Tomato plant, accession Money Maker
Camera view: bottom (45 deg); turntable rotation: 150 degrees
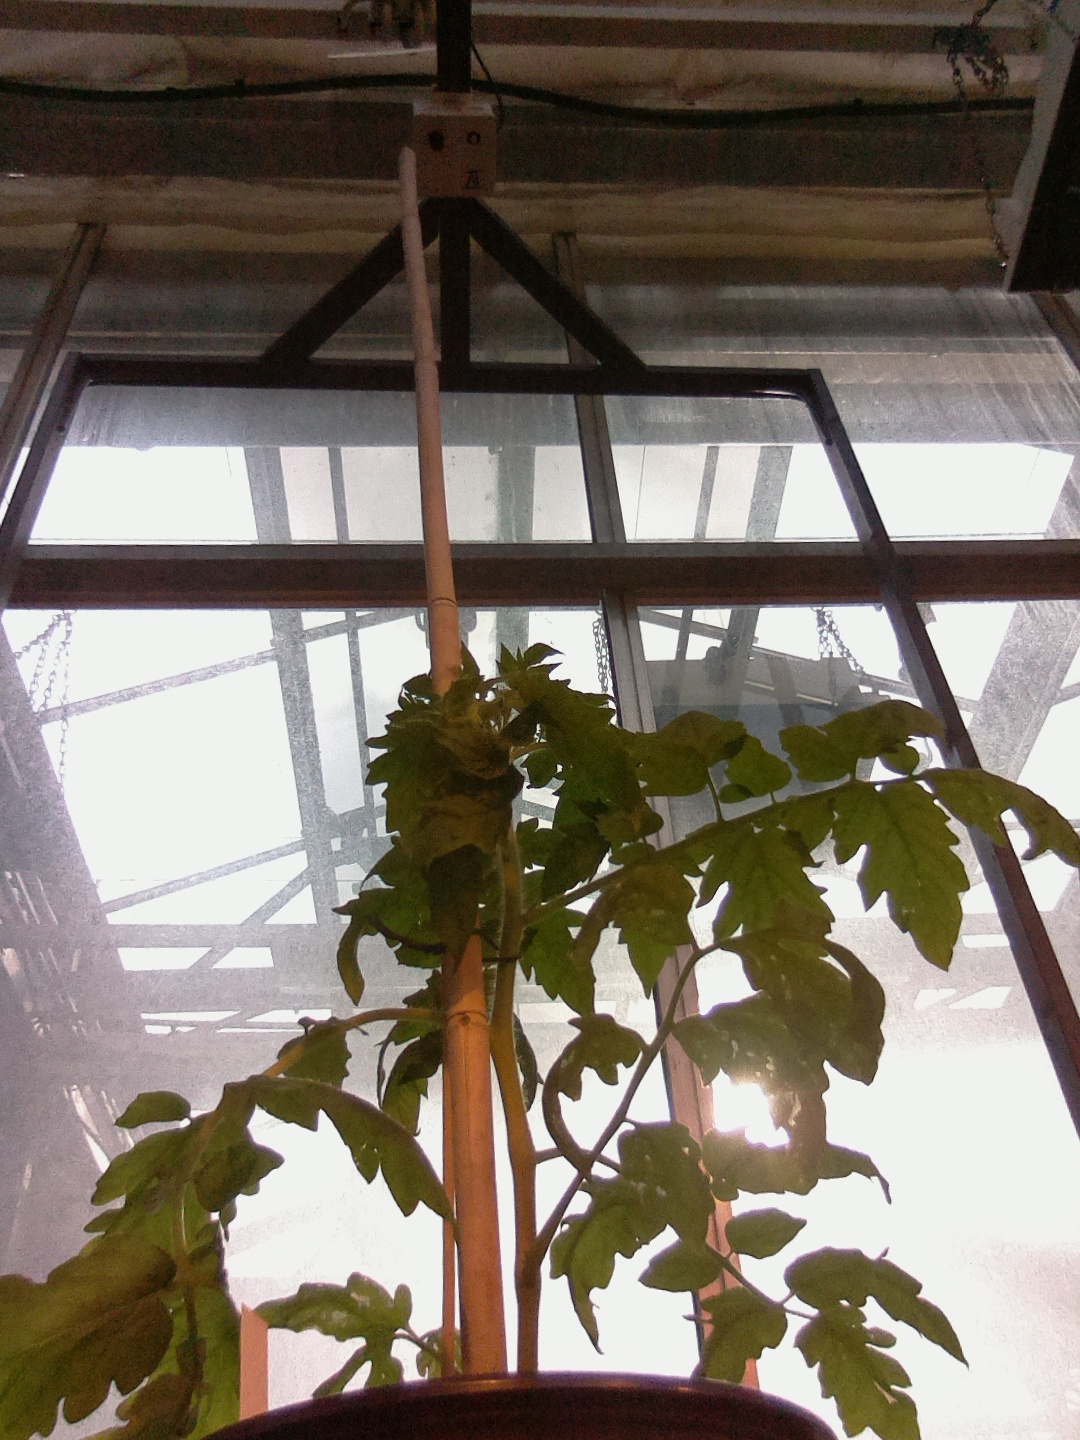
BBCH growth stage 14: 8 of true leaves visible